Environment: real
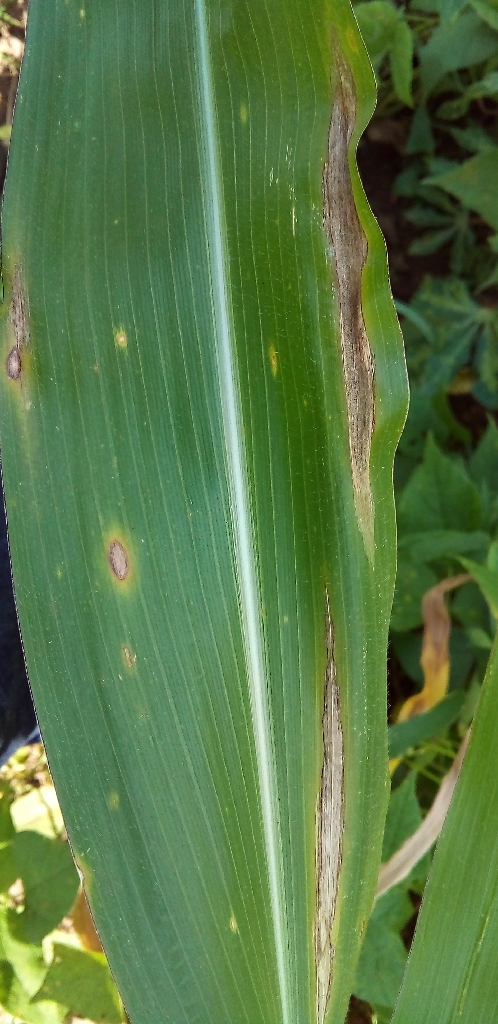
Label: northern_corn_leaf_blight